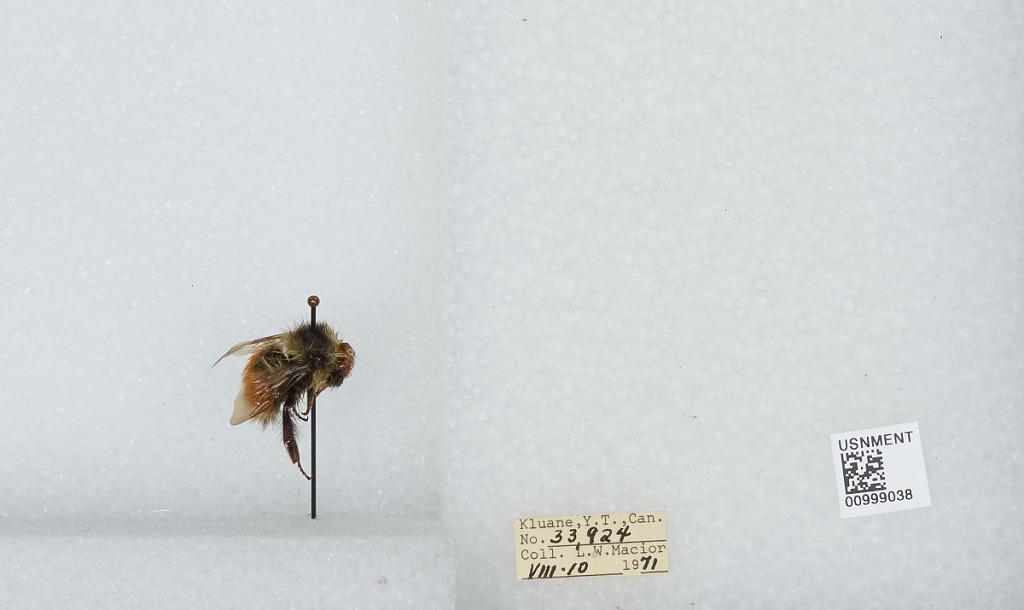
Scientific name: Bombus (Pyrobombus) melanopygus Nylander
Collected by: L. Macior
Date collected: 1971-8-10
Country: Canada
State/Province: Yukon Territory
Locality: Klaune
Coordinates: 60.7132, -139.474